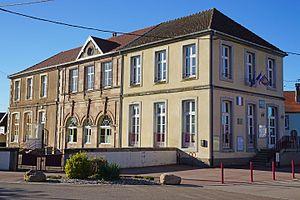
La mairie-école de Froideconche.
Froideconche est une commune française située dans le département de la Haute-Saône, en région Bourgogne-Franche-Comté.